Danny (2020 film)

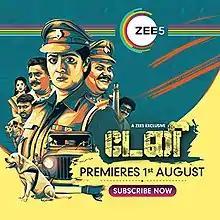
Film poster

Danny is a 2020 Indian Tamil language action thriller film written and directed by Santhanamoorthy on his directorial debut. The film casts Varalaxmi Sarathkumar in the main lead as a cop along with a Dog. Principal photography of the film began in January 2019. The film had a direct-to-streaming release on ZEE5.